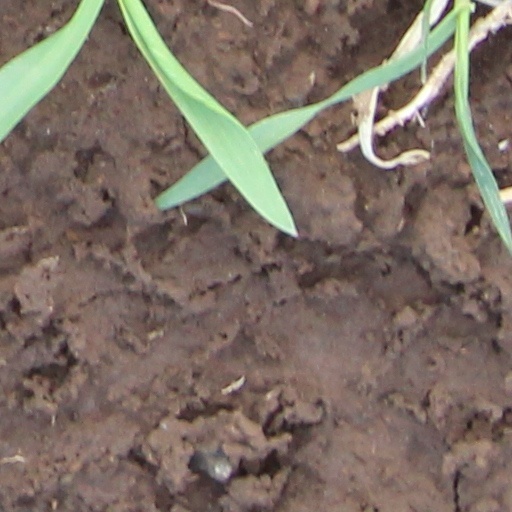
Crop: wheat